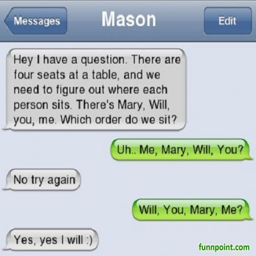
if you ask me in a text , the answer is no .